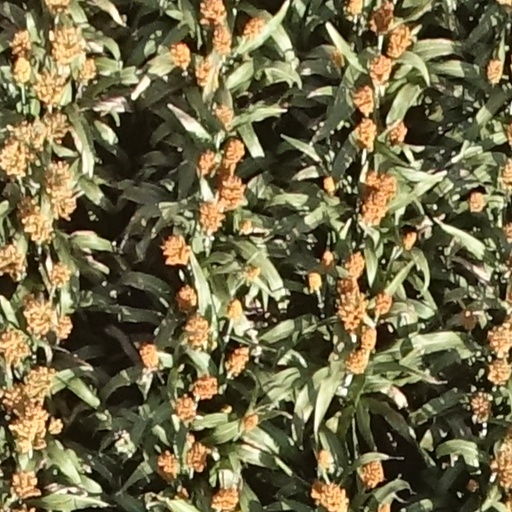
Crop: sorghum